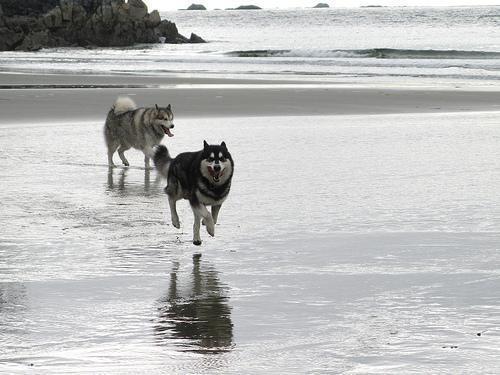
malamute